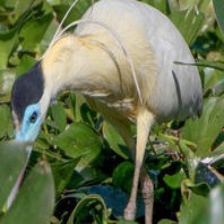
Species: CAPPED HERON
Scientific name: PILHERODIUS PILEATUS
ImageNet parent category: little_blue_heron